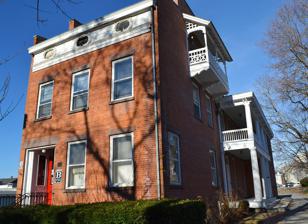
Building: Barrett House (Poughkeepsie, New York)
Country: United States of America
Year built: 1835
Historic house in New York, United States United States historic place Barrett House U.S. National Register of Historic Places The house, now Barrett Arts Center, in December 2015. Show map of New York Show map of the United States Location 55 Noxon St., Poughkeepsie , New York Coordinates 41°42′2″N 73°55′41″W / 41.70056°N 73.92806°W / 41.70056; -73.92806 Area less than one acre Built 1835 Architectural style Greek Revival MPS Poughkeepsie MRA NRHP reference No. 82001122 Added to NRHP November 26, 1982 Barrett House is a historic home located at Poughkeepsie , Dutchess County, New York , today home to Barrett Art Center . This triple-landmark  (National, State, and municipal) Greek Revival brick townhouse was built in the early 1840s. The Barrett House reflects three phases of construction. The original building is a ca. 1842 three-story, three-bay by four-bay Greek Revival brick house with a side-gabled, stepped roof. A two-story, three-bay by two-bay, front-gabled brick addition was constructed to its rear ca. 1867. In the twentieth century, Barrett House achieved notoriety as the family home of Poughkeepsie-born WPA muralist Thomas Weeks Barrett. Jr. (1902-1947), who founded the Dutchess County Art Association (DCAA) in 1935 and lived there until his death in 1947. His artwork, family archive, and DCAA records remain in the house today. Thomas W. Barrett Jr. graduated from the School of the Museum of Fine Arts, Boston in 1926, but his energies and artwork centered on the Hudson Valley. Barrett worked professionally as a designer, painter, printmaker, and as a muralist for the Treasury Relief Art Project (1936) and the Works Progress Administration (1937). As a Hudson Valley “ American Scene ” painter Barrett fashioned a modern iteration of the region's landscapes first immortalized a century earlier by the founders of the nation's first major art movement, the Hudson River School . Barrett turned his artistic attention to the urban landscapes of cities along the Hudson as symbols of a resilient and modern American character.  Barrett organized the first art exhibition in Dutchess County at the Luckey Platt Department Store in 1934. Barrett founded the DCAA a year later. Barrett died in 1947 and his sister bequeathed the townhouse to the DCAA in 1974. The DCAA subsequently converted its first and second floor living spaces to four galleries, a community arts space, and offices, and operates under the name Barrett Art Center. Today, the third-floor studio Barrett designed in 1930, with a 7-foot by 9-foot north-facing sky-light, is an active studio used by an artist in residence. The DCAA collection includes artwork – much of it Barrett's – and archives including his family papers, film, photographs, manuscripts, memorabilia, and DCAA records, all of which remain in the house. The three-story, three bay brick building in the Greek Revival style. It is on a raised basement and features brownstone trim and a third story Eastlake style porch. It was added to the National Register of Historic Places in 1982. Early 19th century Poughkeepsie & the Construction of 55 Noxon Street One of the oldest communities along the Hudson River, was initially settled during the late seventeenth century. Though it grew slowly, it was well situated near the major transportation routes and was named the county seat in 1717. The village became a center of commerce and trade and by the nineteenth century its economy came to be dominated by industry and manufacturing. For about a decade starting in 1832, Poughkeepsie also became an important center of the regional whaling industry. During the late 1830s and early 1840s, Poughkeepsie experienced a real estate boom in response to the growth of these enterprises and the efforts of the local Improvement Party, a group of businessmen and politicians who boosted the City within the region. The area's role as a manufacturing center was spurred by the completion of the Hudson River railroad to Poughkeepsie in 1849. Virgil D. Bonesteel, an ambitious Yale graduate (Phi Beta Kappa, Class of 1827) and descendant of Red Hook's early settlers, was one of the new professionals attracted to the bright future of Poughkeepsie that was heavily promoted during the boom years of the 1830s. His first position was that of law student in the office of James Hooker, Dutchess County's Surrogate for 16 years and a dominant force in the awarding of political patronage jobs within the Democratic Party. Bonesteel quickly became an up-and-coming young leader in county and state Democratic Committee work and was appointed Clerk of the County Board of Supervisors. His rise in these political and legal circles may have been assisted by his marriage in 1840 to Sarah E. Todd of New Milford Connecticut, the niece of Poughkeepsie attorney and former Secretary of the Navy, Smith Thompson who was then serving as a Justice on the United States Supreme Court. Following the national financial panic of 1837, Poughkeepsie's booming real estate market ground to a near-halt. Bonesteel was able to take advantage of this, purchasing a lot for $1,325 on Noxon Street at a foreclosure auction in November 1841. The lot was made available by the financial collapse of shoe manufacturer Benjamin Bissell, one of the many who had ventured into real estate speculation during the ‘years of Poughkeepsie’s “Improvement Party” boom in the mid-1830s. Newly married, Virgil and Sarah Bonesteel began constructing their home soon after; construction most likely occurred in 1842 since Bonesteel is listed as residing at 55 Noxon St. in the first extant village directory of 1843. The builder is unknown. The completion of the elegant brick town home projected Bonesteel's success within the community. Well-to-do families of this period, such as the Bonesteels, expressed their taste within this restrained form of domestic architecture that symbolized a young nation's hopes for becoming the new embodiment of the purity, strength and equality of an idealized ancient Greece. With its wide frieze of wreathed attic windows, ornamental stoop railing, two story porch with fluted Doric columns, and recessed double front door with rectangular transom, the Bonesteels’ Greek Revival townhouse embodied the quiet elegance typical of this style. In 1844, Bonesteel was appointed to the position of Dutchess County Surrogate. But the rough and tumble of politics derailed Bonesteel's rise when his enemies in the opposing Whig party accused him of levying “bloodsucking” fees on defenseless widows and orphans forced to settle their estates in his court. Bonesteel's seemingly extravagant personal life also came under fire by his enemies in the Whig party newspaper who sarcastically observed, “We understand that our surrogate made an excursion the other day to New Milford WITH A COACH AND FOUR. Now it is clearly none of our business how he rides, but as he is now the leader of the party in the county, he must excuse us for feeling concerned about THE DEMOCRACY OF THE THING…” Whether it was a “coach and four” lifestyle, excessive real estate speculation or some other unknown factor, Bonesteel declared bankruptcy in 1848. In 1849, his extensive real estate holdings were sold to pay his debts. The Bonesteel home at 55 Noxon Street was described in foreclosure auction advertisements as a “large and spacious house, one of the most desirable in Poughkeepsie.” 19th Century History of 55 Noxon Street From 1849 to 1866, 55 Noxon St. was owned by Eliza Thompson, the widow of Supreme Court Judge Smith Thompson. Eliza Thompson was the daughter of Henry Livingston Jr. and grew up on the Livingston estate we know today as Locust Grove. In 1836, she married the much older widower, Supreme Court Justice Smith Thompson and became the elegant young hostess of an elite political circle at her husband's riverfront estate “Rust Plaetz” (now part of Poughkeepsie Rural Cemetery). Eliza Thompson used 55 Noxon as an income-producing property, renting it to a series of well-to-do tenants. During the years she owned 55 Noxon Street, Eliza Thompson remarried and began a new life elsewhere. The rental of 55 Noxon Street may have been managed for her, possibly by Jennette Jewett who purchased the property in 1866 and two lots on Mill Street for $14,425. Jewett owned other properties in the city and was not new to the real estate world. In fact, she was the daughter of one of Poughkeepsie's first Main Street developers, the industrialist and inventor Gilbert Brewster. Jennette Jewett likely saw a good investment opportunity in 55 Noxon Street. Properties like it, which were being used as “high class boarding houses,” were in high demand in 1866. A year later, Jewett sold 55 Noxon for $7,000. By 1869, she had sold the property on Mill St. for $8,500 - netting a profit of $1,075 on the deal. The doubling of the house's value from $3,550 in 1849 to $7,000 in 1867 suggests that the large rear addition to the house was completed sometime between 1849 and 1867. In 1867, Jewett sold the property to retired Marlborough farmer Benjamin F. Townsend and his wife Lucy. Census records show that they operated 55 Noxon as a boarding house; assorted white-collar boarders occupied rooms in the house during the Townsend years at 55 Noxon Street. The number of boarders grew to as high as 14 by 1875 when Lucy Townsend (by then a widow) was described as “keeping a boarding house” in the federal census. At Lucy Townsend's death in 1879, the house was inherited by her wealthy nephew George W. Townsend. The house was sold by his heirs in 1882 to Captain James H. Wheeler and his wife Phebe. Wheeler's earliest years were said to have been spent at sea followed by work as a ship builder, hotel keeper and operator of a small boat on the Hudson. The nickname “Captain” followed him his entire life. During his years at 55 Noxon Street, from 1882 to 1887, Wheeler used the house as his family home and for his business as an awning and sail maker. After failing to sell the house at auction in 1887, the Wheelers sold it two years later to Miss Mary Elizabeth Weeks for $4,500. Within the decade after her purchase, the family likely added the rearmost addition to the house to update and expand its kitchen space. For the next three generations, the house would stay in the Weeks-Barrett family. The sister of prominent lawyer James H. Weeks, Mary purchased the house at a time when the family was in transition soon after her brother's death. Without the patriarch James Weeks, described in an 1881 newspaper article on real estate assessments as “the richest man in town,” the family began sinking into shabby gentility. The family's first decade in their new home at 55 Noxon was filled with loss. In 1892, Mary Elizabeth died of pneumonia. In 1893, Charles W. Barrett, the husband of James Weeks’ sister Eloise, also died. Perhaps most tragic was the loss of Eloise and Charles Barrett's son, the quiet and reserved young bank clerk Charles K. Barrett, who died of tuberculosis at age 27 in 1894. Finally, another of Weeks’ sisters, Emily Weeks Vary died in 1897. It must have seemed that the spell of sadness was at last broken in 1900 when Eloise and Charles Barrett's other son, Tom Barrett, married Miss Kate Stoutenburgh of Washington D.C. and Hyde Park. Unfortunately, a year later, Tom Barrett and his wife Kate were burying their infant son. However, Kate's arrival did start a new, more prosperous chapter in the family's history. Tom Barrett began a promising career at the Poughkeepsie National Bank, following in the footsteps of his deceased brother Charles and his uncle Isaac. At 55 Noxon Street, Tom and Kate Barrett settled into the quiet life of a small-town banker and his wife raising their two children, Thomas Jr. and Elizabeth, in a sheltered and loving environment with idyllic summers spent at the Putnam, Connecticut farm of Kate Barrett's father. Thomas Weeks Barrett Jr. (1902-1947) Born in 1902, Tom Barrett enjoyed a sheltered and loving childhood at 55 Noxon Street. As an adult, Barrett gratefully noted that he had been born into a “protected sphere of family care which has not diminished.” The remarkably tender devotion and domesticity of the Barrett family is evident in the diaries, photos, letters and clippings the family lovingly saved as cherished objects which are now preserved in the Barrett Art Center's archive at 55 Noxon Street. In their public lives, the Barretts showed equally impressive loyalty to their community. Barrett's father, a banker for 54 years, was the trusted expert the community turned to when it needed a treasurer for major civic projects like saving the historic Glebe House from demolition, building St. Francis Hospital, or creating the Bowne Memorial Tuberculosis Sanitarium. Barrett's mother was engaged with the community as well, although in the traditionally acceptable ladylike activities of the D.A.R. and the women's auxiliary of Christ Church. Barrett began his career in the mid-1920s as a freelance commercial artist for New York City department stores and manufacturers - designing things like playing cards, book plates, wallpaper, and radio cabinets. Unable to make a living at this as the Depression deepened, Barrett returned home to 55 Noxon Street in 1929 where he lived for the rest of his life, working from the attic studio he created, which looked out over the backyards and rooftops of his “dear Poky.” During the summers of 1928–1930, a fundamental shift began occurring in Barrett's life as an artist. While visiting friends in New Hampshire, Maine and Massachusetts, Barrett began experimenting with oil painting. His depictions of the mills, fishing sheds and wharves of New England caught the attention of art critics and launched Barrett in a new direction. His new success with oil painting brought exhibit opportunities in New York at the Anderson Gallery, Argent Gallery, Times Gallery, Fifteen Gallery, Academy of Allied Arts, and the Brooklyn Museum. Outside of New York City, Barrett's work appeared at the Pennsylvania Academy of Fine Arts, the Philadelphia Print Club, the Albany Institute of History and Art, the Connecticut Academy of Fine Arts, the Palm Beach Art Club, the Wood Cut Society of Kansas City and the Wichita Art Association. In the Hudson Valley, Barrett held one man shows at Bard College and the Hudson River Museum in Yonkers. Like other Depression era artists, Barrett also found work as a WPA muralist in 1936 and 1937 and became deeply committed to the art of social realism and the goal of introducing art into everyday life through murals and free public exhibitions. Throughout the 1930s, Barrett continued to more fully explore localism, an art movement that focused on looking for the universal in the particular. He obsessively painted Poughkeepsie, his own home town, in all its desolate and gritty beauty. In 1941, Barrett achieved one of his proudest moments when art critic and collector Duncan Phillips purchased his painting “Downtown Poughkeepsie” for the Phillips Memorial Gallery in Washington D.C. Tom Barrett Jr.’s focus extended from painting Poughkeepsie to growing its arts community and improving the local quality of life. He pursued a particularly bold agenda for community betterment, advocating for a municipal art gallery, a civic center, and a reimagined waterfront long before others in his community realized the importance of these key elements in urban design. From 55 Noxon Street, Tom Barrett also organized the county’s first art show in 1934. The show, which was held on the top floor of the Luckey-Platt Department store, included the work of approximately 50 local artists. A few months before his death in 1984, fellow artist Vince Walker remembered how it all began: A group of us used to meet in Barrett’s studio to do some sketching and drawing. Tom and I thought it would be a good idea to get an exhibition together so we drove around the county and talked to some artists. Tom contacted Eleanor Roosevelt and some others to sponsor the exhibit. There really was no art community in Poughkeepsie at the time. Exclusive of exhibits at Vassar College, this was the first art exhibition in the community. Over 2,000 people visited this first ever regional art exhibit in the auditorium on the top floor of the Luckey-Platt Department Store. The press pronounced it “exhilarating” and an “eye opener of startling dimensions.” The community seemed stunned not just by the talent they saw revealed but also by how oblivious they had been to its existence. The following year, Tom Barrett and Vince Walker formalized this initial success by founding the Dutchess County Art Association. Tom Barrett served as its first president. Never content with leaving art inside a gallery, Barrett also became county chairman of the national program “American Art Week” which promoted the placement of art in the windows of stores, banks, theaters, and hotels in cities and towns across the country during the first week of each November. Barrett's sister Elizabeth, known to her family as Bet, supported her brother's efforts to grow and sustain the local arts community. A long-time employee of the Poughkeepsie Bank and Trust Company, she helped the arts community with her financial skills. For example, she served as treasurer of the “Victory Calendar” project of 1943. This fundraiser for local war work agencies captured the attention of President Roosevelt, who invited the Victory Calendar artists to hold an exhibit of their work at the FDR Library with a special opening ceremony hosted by the first lady. Barrett's most cherished dream, however, remained the creation of a dedicated space for art exhibits and classes. During much of Barrett's life time, artists of the region had to rely on leased or donated exhibit space in various venues such as the Luckey-Platt Department Store, the Hotel Campbell, Three Arts Bookstore, the Elverhoj Art Shop, the IBM Country Club, and the county fair. Art classes had to be arranged in the evenings at the public school. Barrett's dedication to finding a better and more permanent alternative to these makeshift arrangements even extended to planning out how his own home at 55 Noxon Street could be redesigned as an art gallery with small private quarters at the back of the house for himself, his sister Betty and his parents – if only an “angel” were to step forward with the funding. However, the haunting quality of Barrett's depictions of Poughkeepsie took its toll on Barrett's emotional and physical health. Privately, he mused that the intensity of producing such honest and original art would probably result in his early death. Barrett sought relief from the intensity of oil painting by also becoming a self-taught woodcut artist and printmaker. Barrett scholars Karal Ann Marling and Helen Harrison have noted that in woodcuts and printmaking, Barrett was able to return to his roots in the decorative arts. In woodcut work, Barrett could indulge his special talent for advanced linear thinking which, back in his student days, had convinced him to major in decorative arts and design rather than painting. Among the results of Barrett's woodcut work are some particularly beautiful architectural images that attracted many, including FDR. For his private collection, President Roosevelt purchased a Barrett woodcut of St. James Church in Hyde Park. Barrett's brilliant woodcuts and haunting oil paintings remain important examples of Depression era regionalism in Hudson Valley art history. Despite his extraordinary talent and determination, Tom Barrett's life was filled with challenges too great to surmount: alcoholism, a deep sense of guilt for failing to earn even a modest income from his art, and tormented feelings about a hometown he found both dishearteningly provincial and desolately beautiful. The international horrors of World War II, in particular the use of the atomic bomb, seemed to shake Barrett deeply. At home, the death of Barrett's father in 1944 and the new need to share the family's beloved home with income-producing tenants were difficult burdens to bear. In 1947, Tom Barrett died prematurely as he had predicted. He was 45 years old. In responding to a condolence letter, Barrett's mother wrote simply about her son: “While his life was short, it was full; but he was unhappy about the many sad things in the world that are happening to people.” His home at 55 Noxon Street was the deeply loved touchstone of Barrett's world, serving as both an art studio and a refuge for a gifted but vulnerable soul who found there, with the help of a loving family, the strength to continue believing in himself and the importance of art in the modern world In 1974, 27 years after her brother's death, Barrett's beloved sister Betty fulfilled her brother's dream by bequeathing 55 Noxon to the Dutchess County Art Association as its permanent home – now known as the Barrett Art Center. After taking ownership of Barrett House, the DCAA replaced the failing roof and equipped former domestic spaces on the first floor as galleries, maintaining interior woodwork, fireplaces, and surrounds. On the second floor, two spaces used as bedrooms by the Barrett family were combined to create an art classroom space. Back bedrooms were converted to a library, collections, storage and a gallery space. Barrett's third floor studio was transformed into a printmaking studio with a fire escape. Barrett House maintained this layout until 2017, when the print studio equipment on the third floor was moved to an accessible community space (the Poughkeepsie Underwear Factory). Since then the space has returned to its intended use as an artists’ studio. References